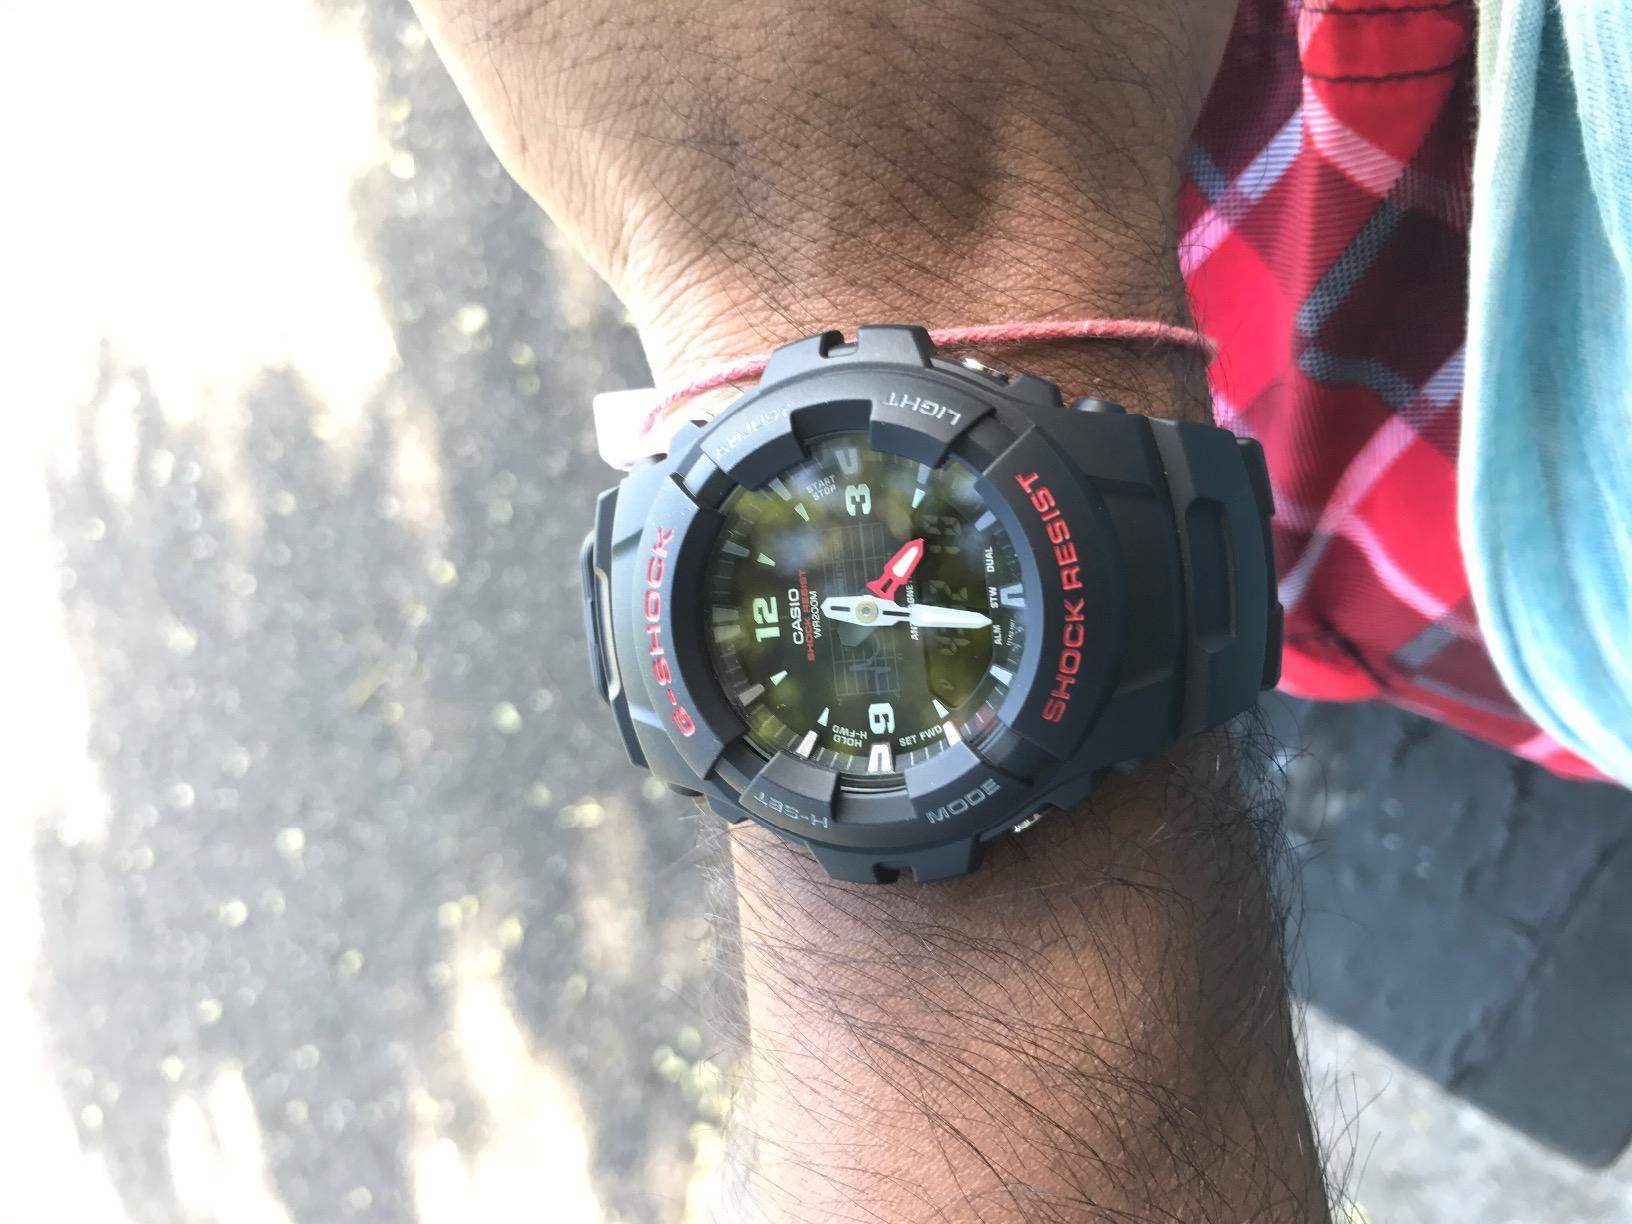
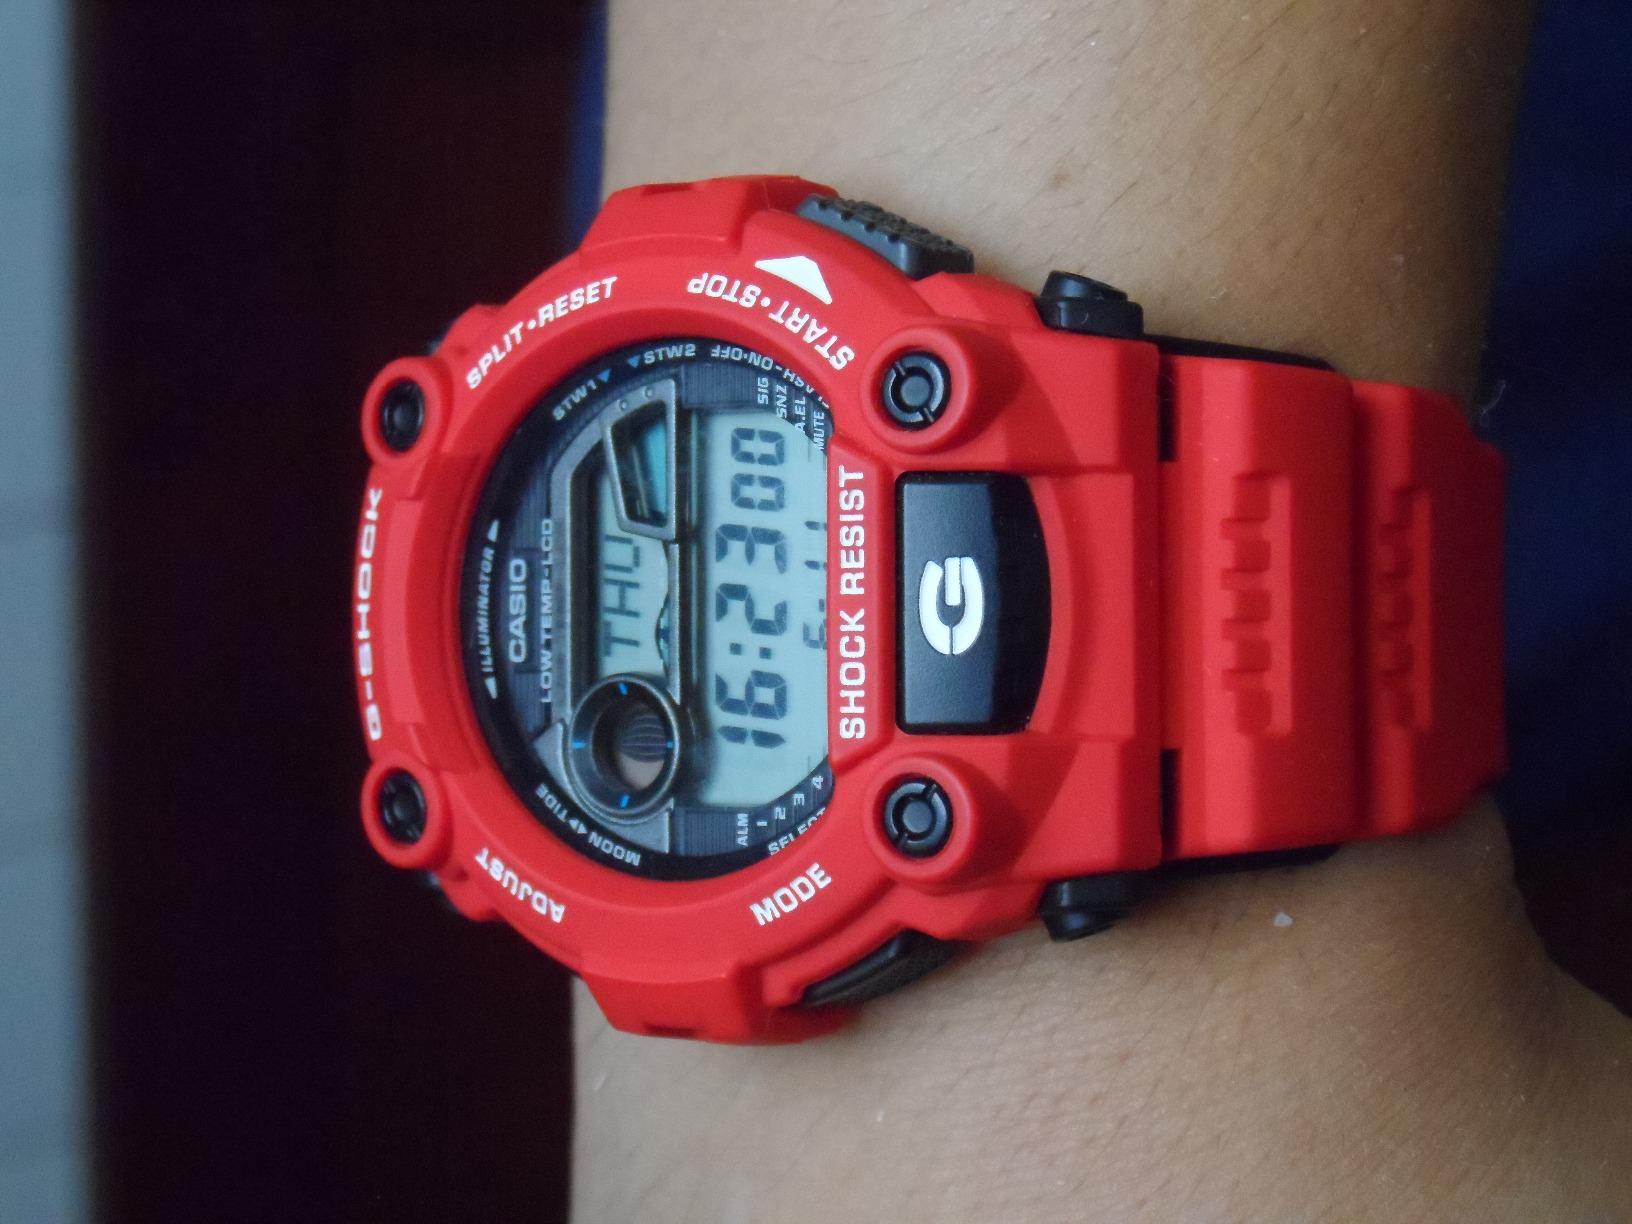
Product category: accessories_watch
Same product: no